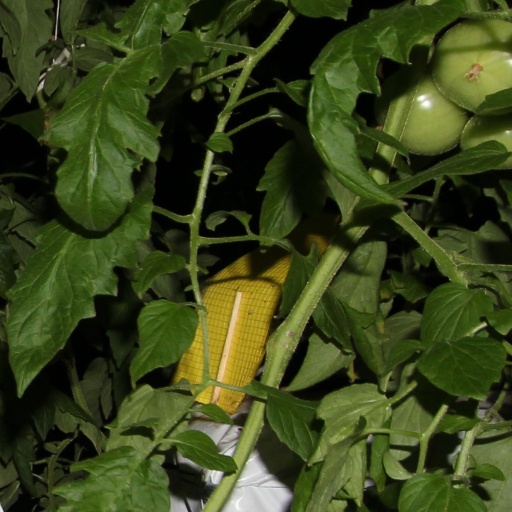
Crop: tomato